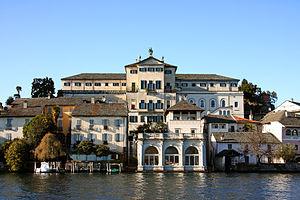
L'abbaye Mater Ecclesiae est un monastère de moniales bénédictines, situé sur l'île Saint-Jules, commune d'Orta San Giulio, dans la province de Novare, au Piémont, en Italie.